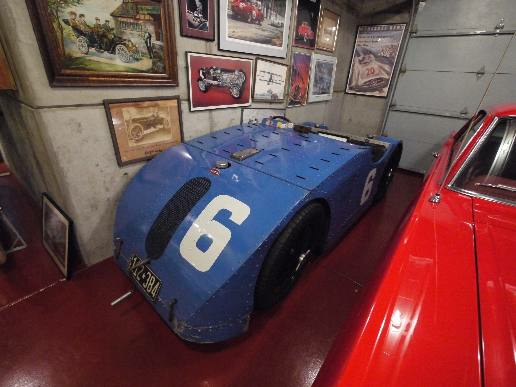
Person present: No